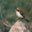
Label: bird